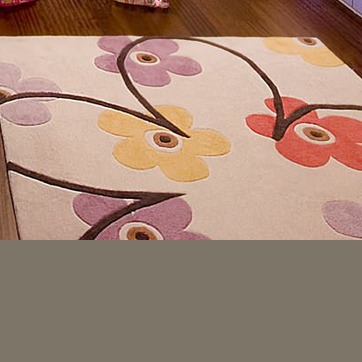
Material: carpet